Nicki Minaj

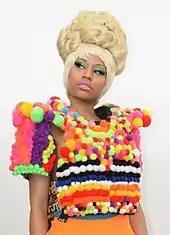
An Afro-American woman in a blonde wig and bright teal eyeshadow wears a shirt constructed of variously colored cotton balls

"Queen" received multiple delays before finally being released on August 10, 2018. It debuted at number two on the U.S. "Billboard" 200 with 185,000 album-equivalent units, of which 78,000 came from pure album sales. It also debuted at number five in the UK and at number four in Australia, marking Minaj's highest debut in the latter country. Minaj later expressed frustration and criticized several people including Travis Scott, whose album "Astroworld" claimed the top spot for a second week in a row, blocking "Queen" from the top spot. Minaj alleged that Travis Scott sold shirts, merchandise, and ticket passes for an unnannounced tour to boost his album sales. This controversy and "Queen" roll-out was documented by several news outlets and commentators. "Queen" received generally positive reviews, with some critics deriding the album's length and direction. The album was certified Platinum by the RIAA in January 2019, for moving over 1 million equivalent units.